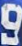
Number: 9